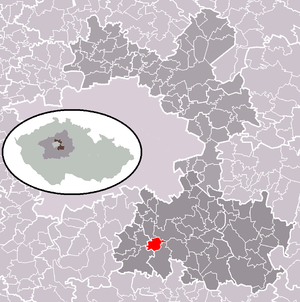
Petříkov est une commune du district de Prague-Est, dans la région de Bohême-Centrale, en République tchèque. Sa population s'élevait à 577 habitants en 2020.